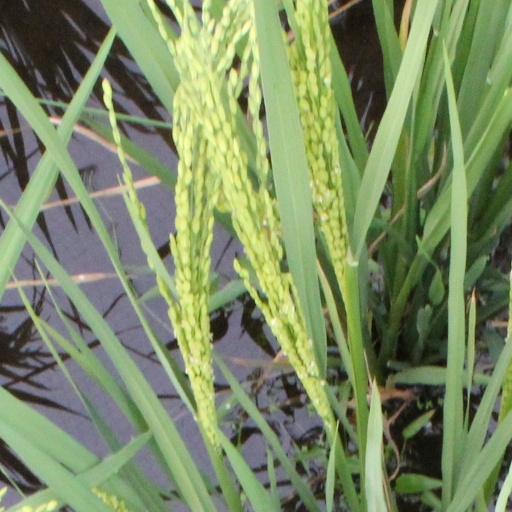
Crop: rice